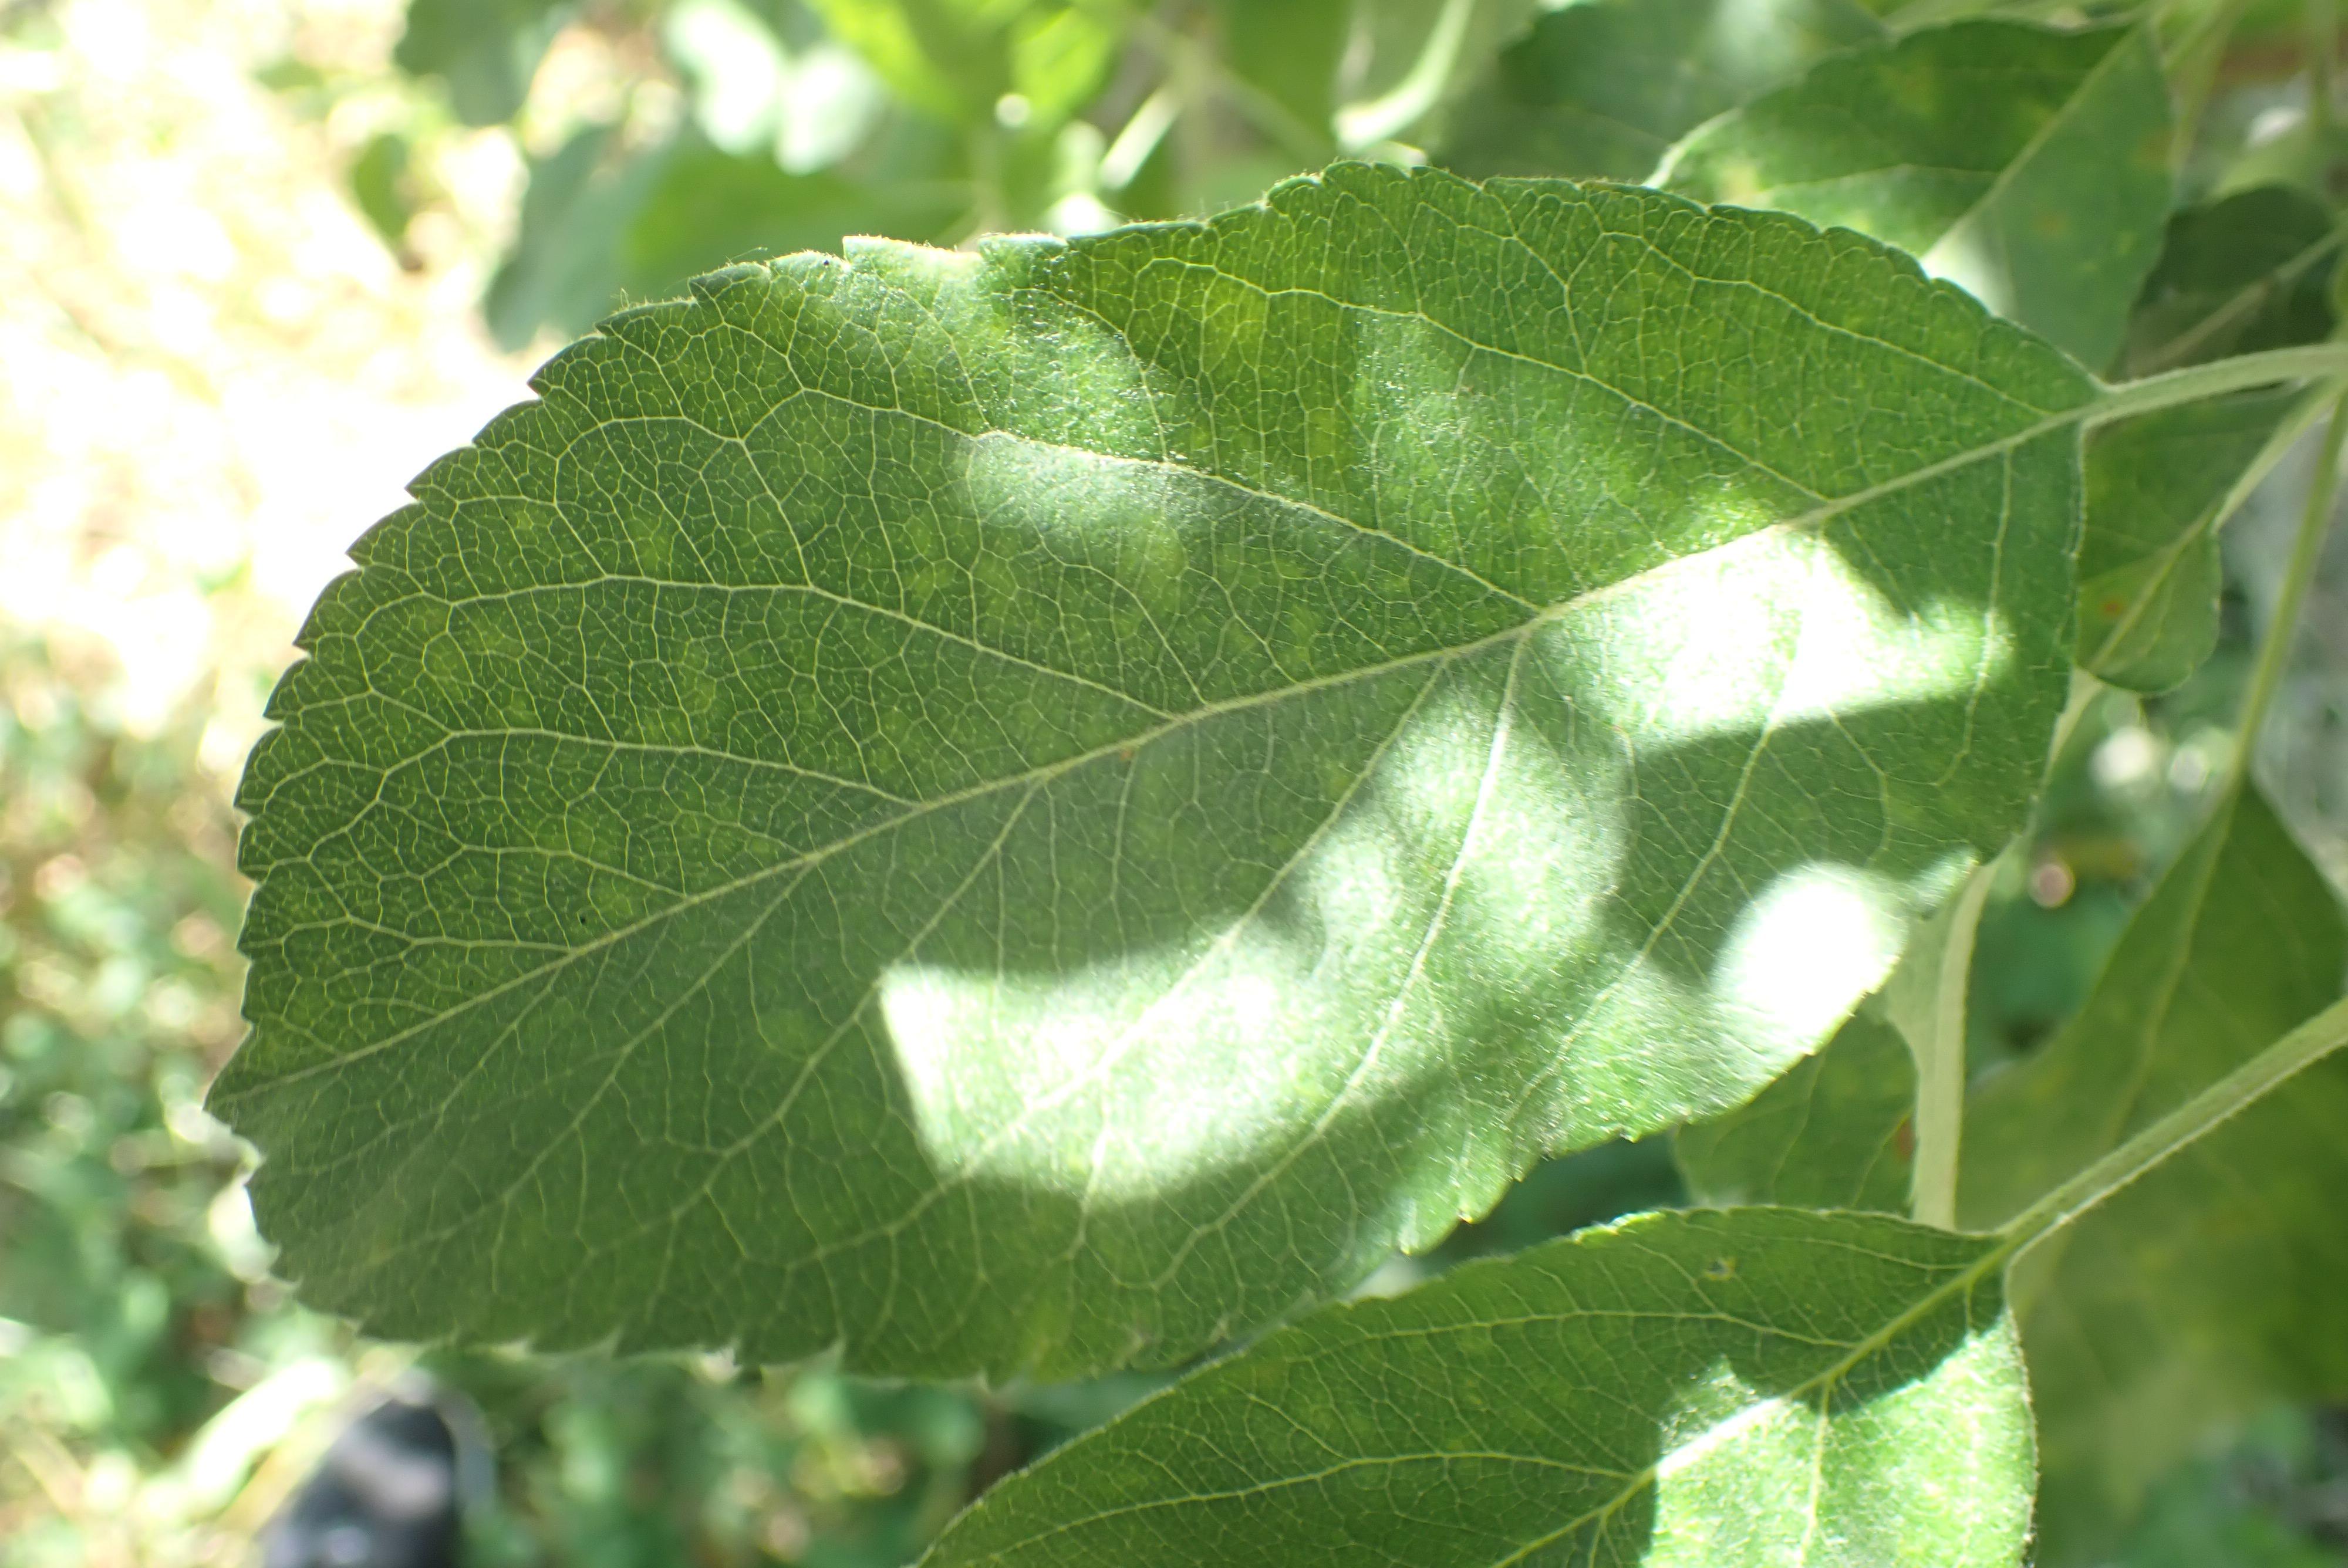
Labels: scab